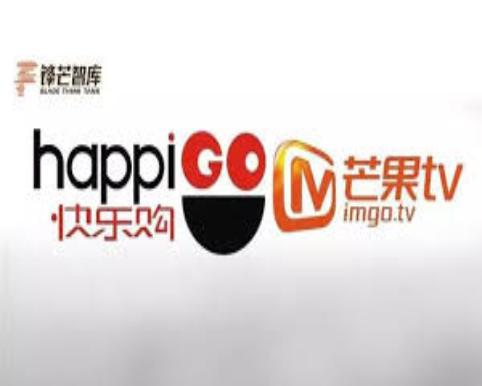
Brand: happigo
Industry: Others